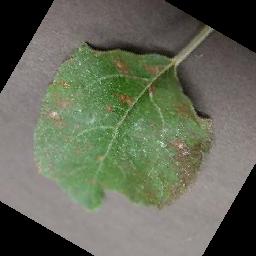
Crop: apple
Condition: cedar_rust